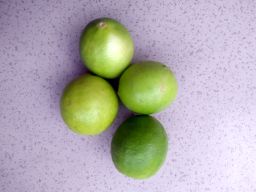
Fruit: Lime
Quality: Good